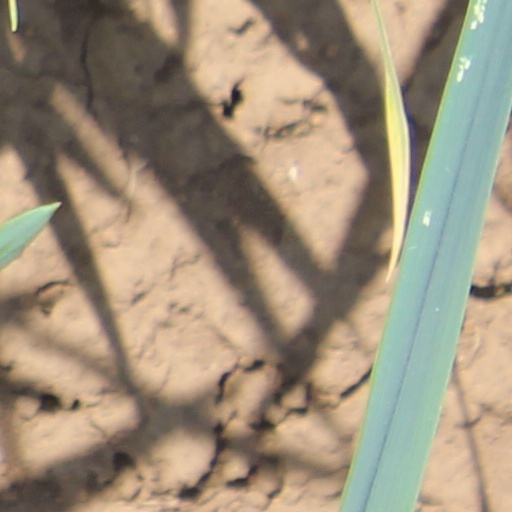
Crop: wheat